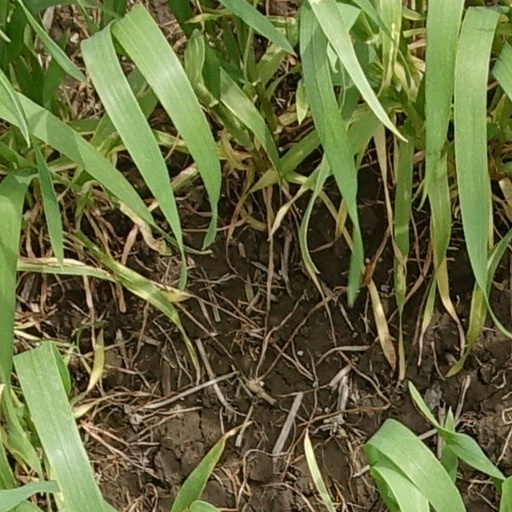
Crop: wheat